Bremridge

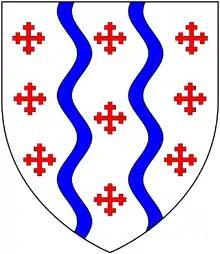
Arms of Dodderidge: "Argent, two pales wavy azure between nine cross croslets gules". These arms are visible on the monument to Sir John Dodderidge (1555-1628) in the Lady Chapel of Exeter Cathedral, also high above the entrance door of Bremridge, sculpted in stone impaling Pollard

At some time the estate of Bremridge became the inheritance of Sir John Doddridge (Doderidge or Dodderidge, etc.) (1555–1628), Justice of the King's Bench in 1612 and Member of Parliament for Barnstaple in 1589 and for Horsham in 1604. The Dodderidge family had long been prominent merchants in nearby South Molton and later in Barnstaple.